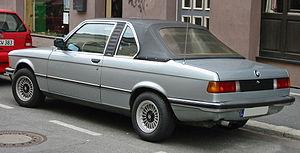
Identifiée avec le code BMW E21, la première des BMW Série 3 a été introduite sur le marché en 1975 en tant que successeure de la 2002. Disponible uniquement en version deux portes, l'E21 était disponible au lancement avec des moteurs 4 cylindres et à partir de 1977 avec des moteurs 6 cylindres. Produite jusqu'en 1983, elle a été remplacée fin 1982 par l'E30 avec comme nouveauté une version quatre portes et des motorisations diesel.